WPTZ

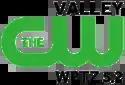
Logo for WPTZ-DT2, used from 2013 to 2018.

On March 4, 2013, WPTZ's second digital subchannel assumed the CW affiliation for the Plattsburgh–Burlington market from WFFF-DT2. It continued to air MeTV programming outside CW network slots until September 2014, when MeTV was separated into its own subchannel. While it airs The CW's schedule in-pattern, "The Bill Cunningham Show", which aired weekdays at 3 p.m. on many CW affiliates until its cancellation in 2016, was delayed to 12:30 a.m. until the launch of a separate MeTV subchannel. Since the main WPTZ channel also serves as one of the default NBC affiliates for Massena, New York (along with WSTM-TV in Syracuse), that area now has access to two CW affiliates when Watertown's WWTI-DT2 is included. Despite adding The CW, there had been no plans made public about WPTZ's then semi-satellite WNNE adding the network in order to increase the broadcasting radius; however, the network was ultimately transferred over to WNNE, five years later, when it entered into a channel-sharing arrangement with WPTZ. Currently, access in the Upper Valley of Vermont and New Hampshire to WNNE and WPTZ-DT3 is solely through digital cable and satellite services.